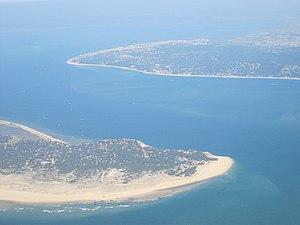
Vue aérienne sur l'entrée du bassin d'Arcachon. Cap-Ferret en bas. Ville d'Arcachon en haut.
Le cap Ferret est un cap français formant un cordon littoral qui se situe à l'extrémité sud de la presqu'île de Lège-Cap-Ferret en Gironde. Il sépare l'océan Atlantique et le bassin d'Arcachon.